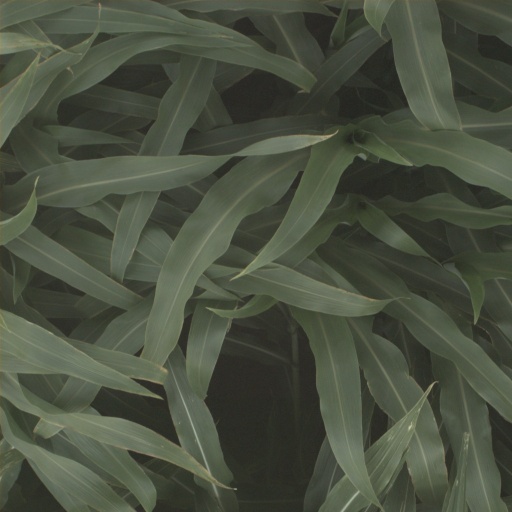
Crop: sorghum